Nor-Way Bussekspress

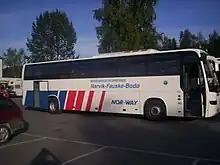
A NOR-WAY coach in the old livery, between Fauske and Narvik.

NOR-WAY Bussekspress is a Norwegian intercity coach network, with lines between Kristiansand in the south, Namsos in the north, Trysil in the east and Bergen in the west, and with Oslo as the main hub. The lines are operated by many different companies, while they are marketed through "NOR-WAY Bussekspress AS", a company owned jointly by the operating companies.